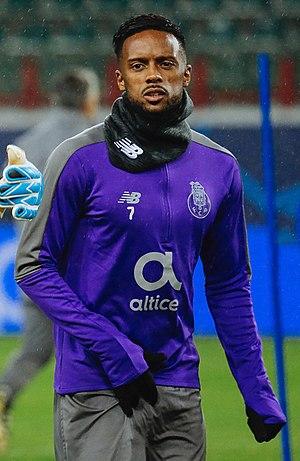
Hernâni Jorge Santos Fortes, plus couramment appelé Hernâni, est un joueur de football portugais, évoluant au poste d'ailier droit à Levante UD.